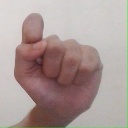
अक्षर: घ